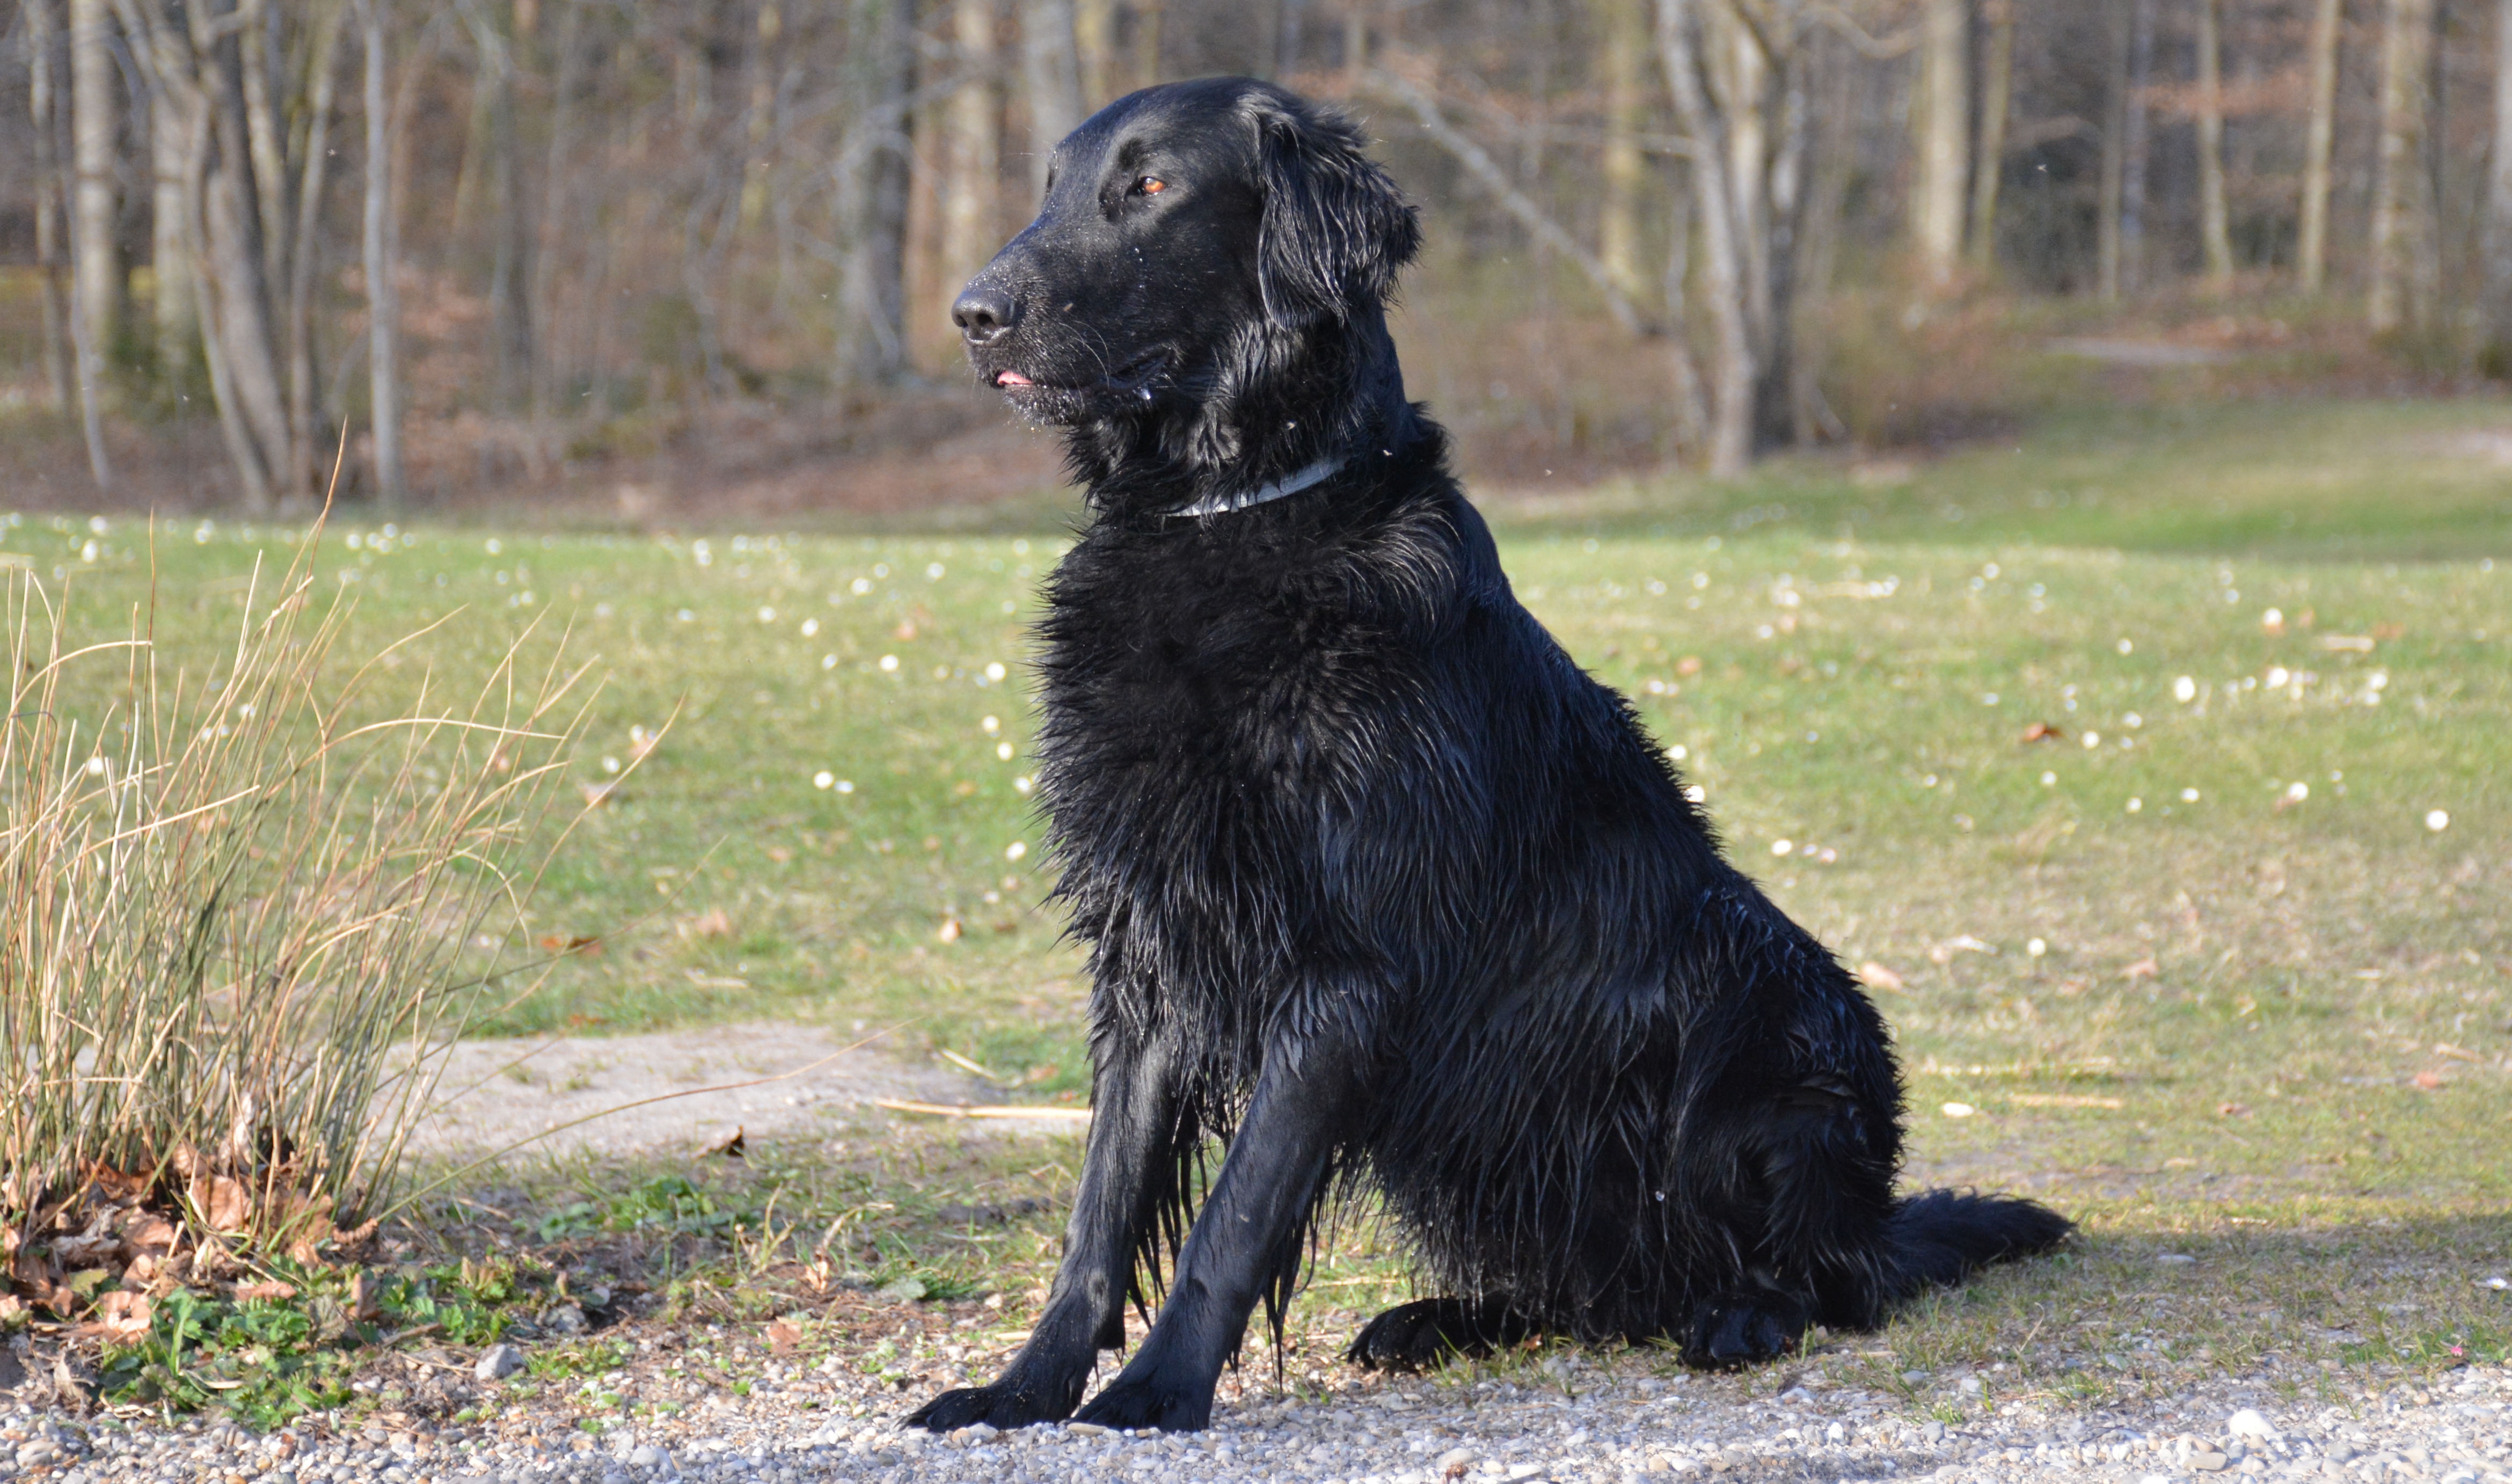
seat, dog, mammal, sunny, vertebrate, labrador retriever, newfoundland, attention, dog breed, retriever, flat coated retriever, setter, dog like mammal, carnivoran, boykin spaniel, field spaniel, german spaniel, blue picardy spaniel, german wirehaired pointer, curly coated retriever, cesky fousek, black flat